Bønes Church

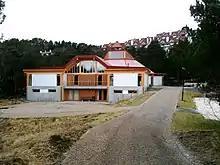
View of the church

Bønes Church is a parish church of the Church of Norway in Bergen Municipality in Vestland county, Norway. It is located in the Bønestoppen neighborhood in the city of Bergen. It is the church for the Bønes parish which is part of the Bergensdalen prosti (deanery) in the Diocese of Bjørgvin. The white, wooden church was built in a fan-shaped style in 1997 using designs by the architect Helge Hjertholm. The church seats about 300 people.